List of birds of Glacier National Park (U.S.)

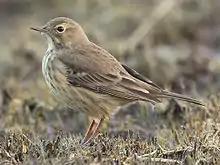
American pipit

Motacillidae is a family of small passerine birds with medium to long tails. They include the wagtails, longclaws, and pipits. They are slender ground-feeding insectivores of open country. One species has been recorded in the park.